João N'Tyamba

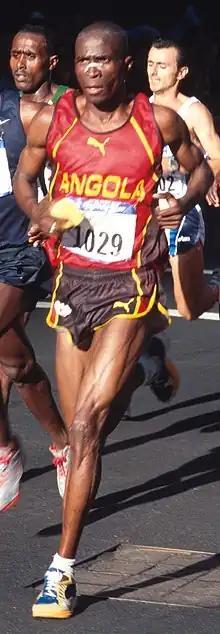
N'Tyamba competing in the Sydney Olympics 2000

João Baptista N'Tyamba (born 20 March 1968) is an Angolan runner. He was born in Lubango.